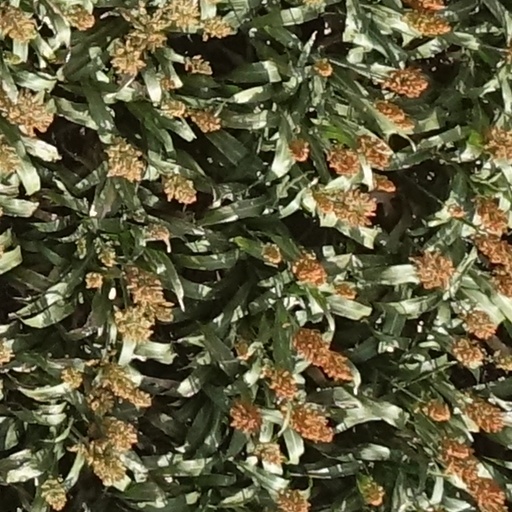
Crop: sorghum